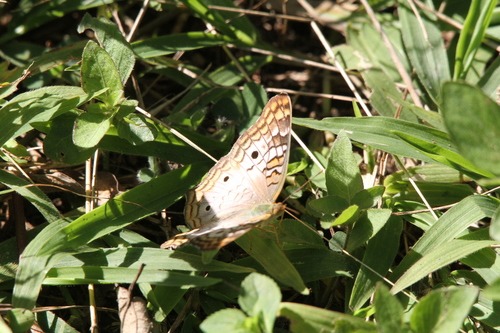
Scientific name: Anartia jatrophae
Common name: White peacock
Family: Nymphalidae
Order: Lepidoptera
Pollinator type: Primary pollinator
Habitat: Gardens, parks, and open areas
Geographic range: Southern United States to Argentina
Conservation status: Least Concern